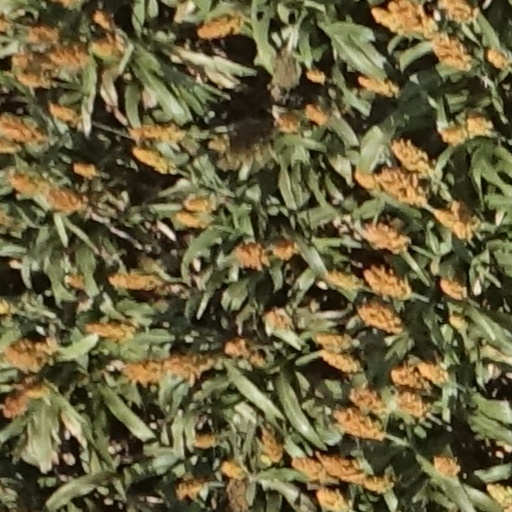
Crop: sorghum